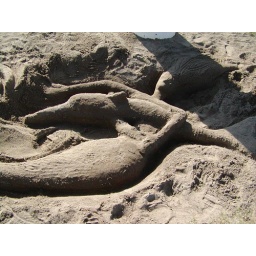
We found this carved out in the sand in the parkspace along the river walk.